St Patrick's Athletic F.C.

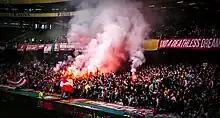
Pats fans at the 2014 FAI Cup Final against Derry City at the Aviva Stadium.

On 16 May 2024, the club announced a major coup, by appointing the most recent Republic of Ireland national team manager Stephen Kenny, as their manager on a contract until the end of the 2029 season. On 25 July 2024, Kenny took charge of his first European fixture with the club, beating Vaduz of Liechtenstein 3–1 in a UEFA Conference League tie at Richmond Park, with Jake Mulraney scoring a brace and captain Joe Redmond heading home a third goal. A 2–2 draw away to Vaduz then set up a tie with Sabah of Azerbaijan, who Kenny's side beat 1–0 at Tallaght Stadium before again winning 1–0 away at the Bank Respublika Arena. In the UEFA Conference League Play-Off Round, they faced Turkish side İstanbul Başakşehir, drawing 0–0 at Tallaght Stadium before narrowly being beaten 2–0 in the return leg at the Başakşehir Fatih Terim Stadium through 2 goals in the last 25 minutes while down to 10 men. On 8 October 2024, the club claimed its first trophy under Stephen Kenny when his second string side beat St Mochta's 2–1 in the final of the 2023–24 Leinster Senior Cup. With the club in 8th place in the table going into their game on 1 September 2024, Kenny guided his side to a club record equalling 9 consecutive league victories to secure 3rd place at the end of his first season at the club, securing UEFA Conference League football for the following season.